Barry Duke

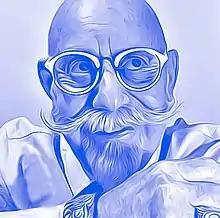

Barry Duke (born 1 February 1947 in Johannesburg) is a journalist, atheist, gay rights activist, former editor of "The Freethinker" and current editor of "The Pink Humanist" and "The Angry Atheist".